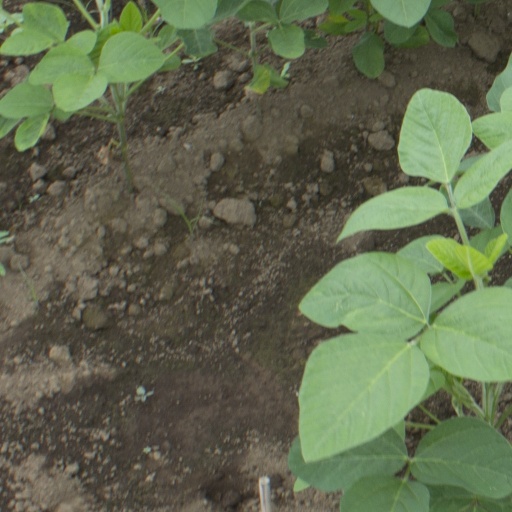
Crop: soybean